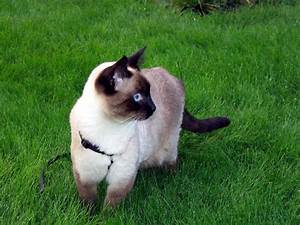
Label: gatto